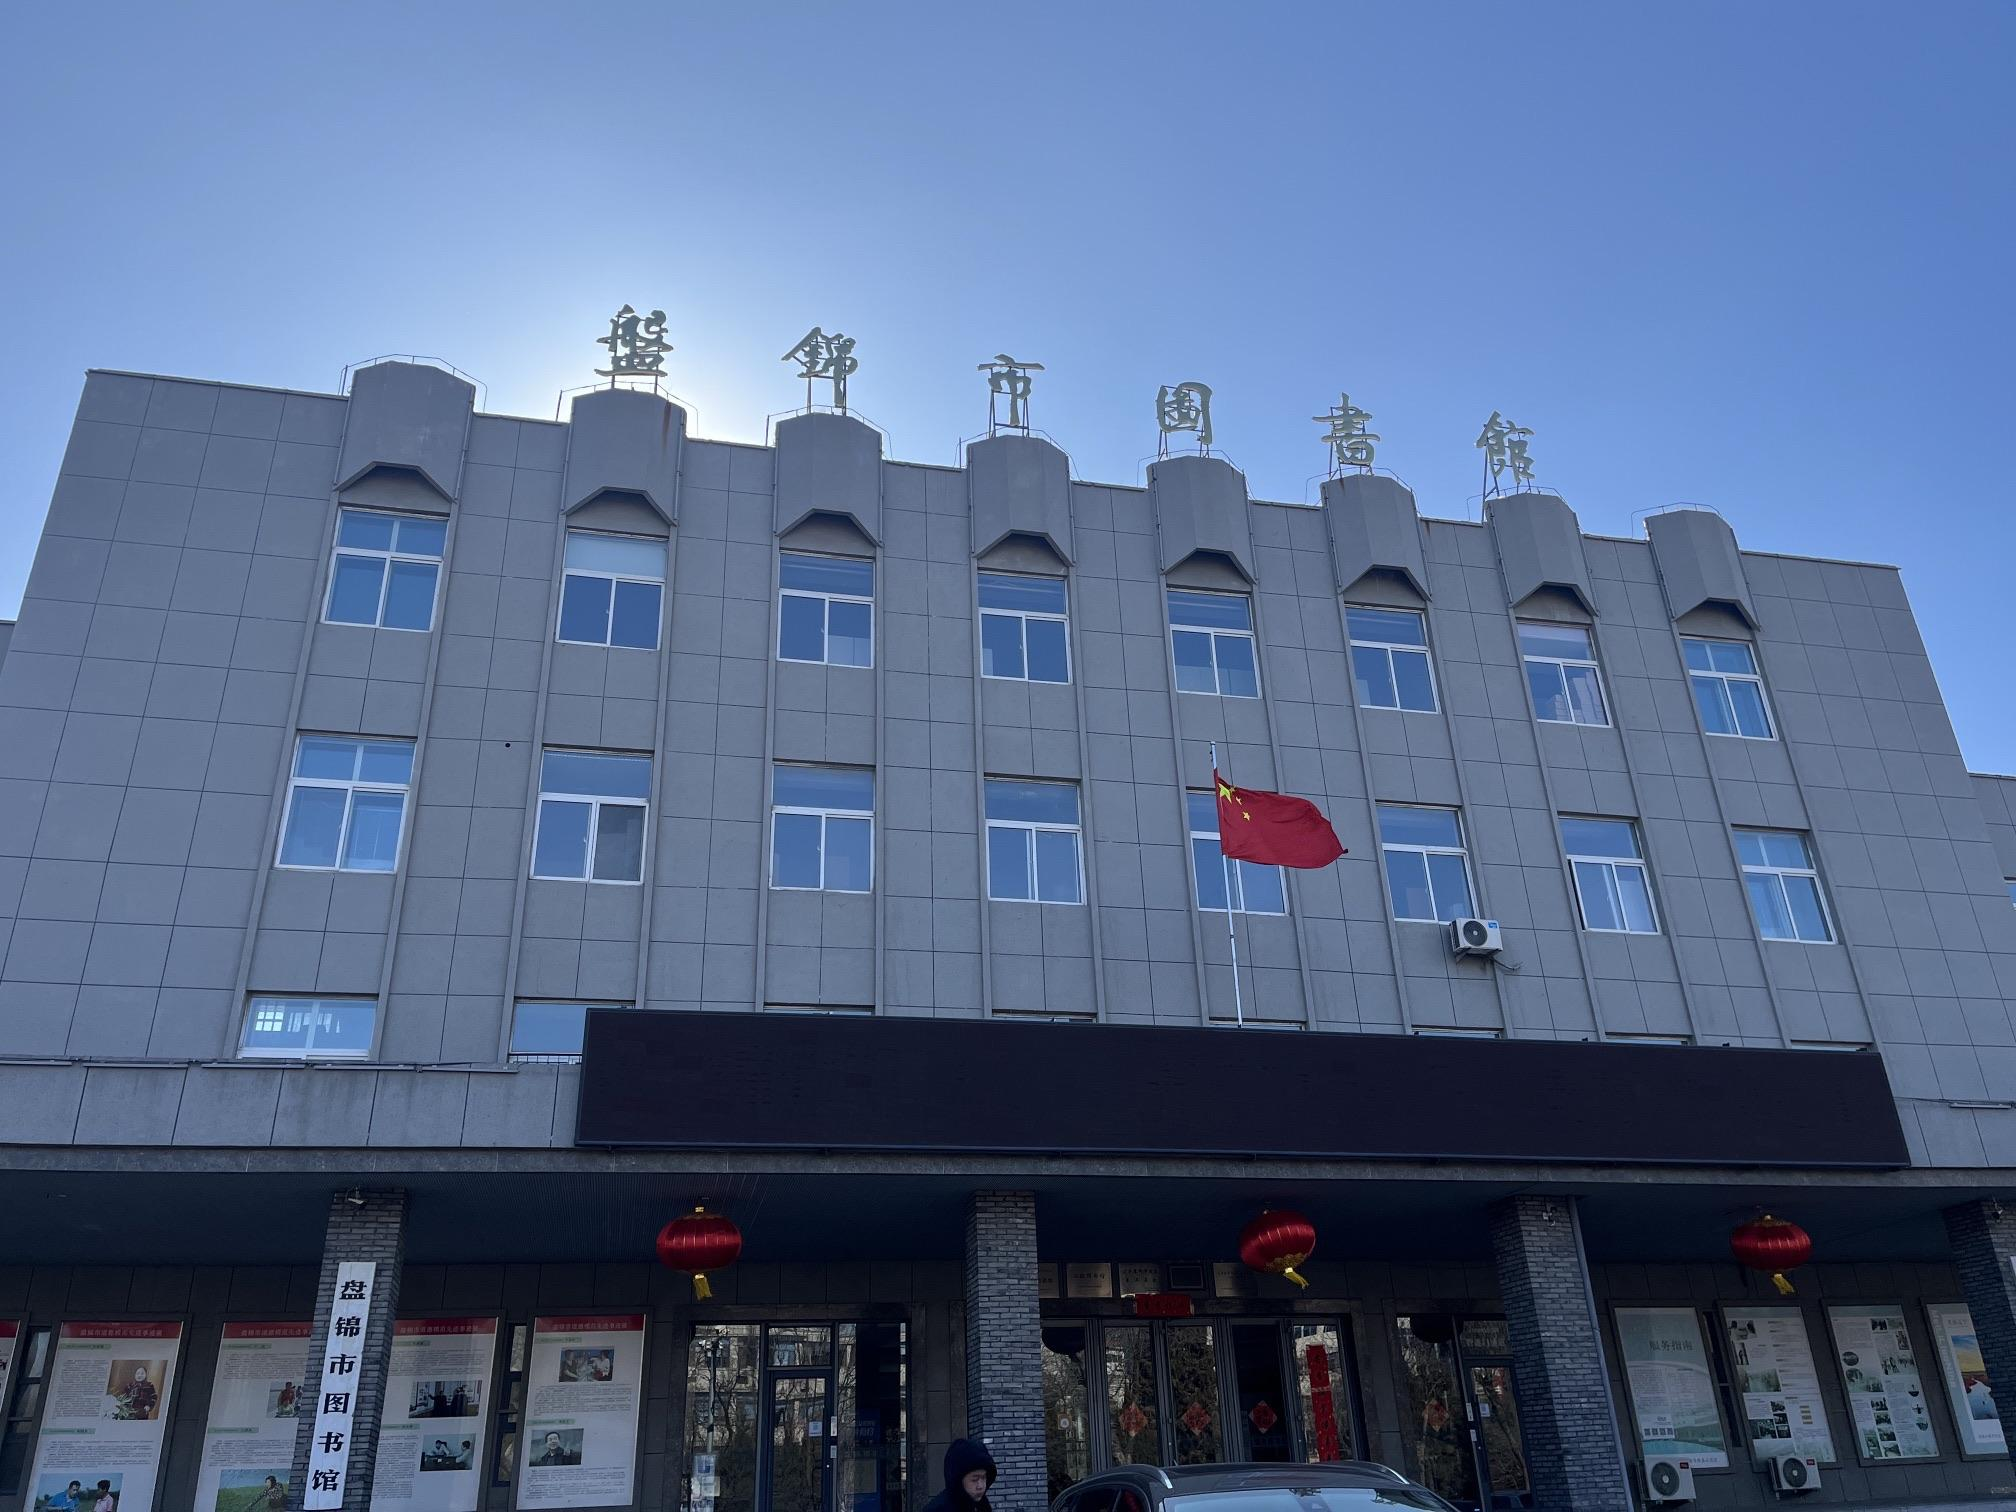
地标名称：盘锦市图书馆
所在城市：盘锦市·兴隆台区